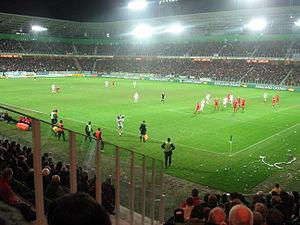
Euroborg est un stade de football situé à Groningue aux Pays-Bas.